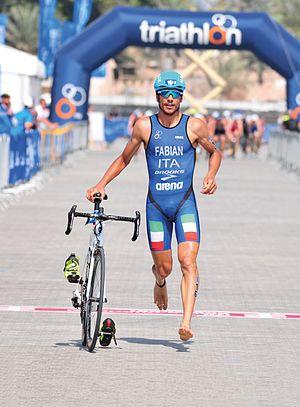
Alessandro Fabian, WTS Abu Dhabi, 2016
Le triathlon est une discipline sportive constituée de trois épreuves d'endurance enchaînées : natation, cyclisme et course à pied. Sa forme moderne apparaît officiellement aux États-Unis en 1974 et se développe depuis dans le monde entier. Se pratiquant sur des distances très variées, le triathlon devient discipline olympique en l'an 2000 aux Jeux de Sydney sur la distance standard de 1 500 mètres de natation, 40 kilomètres de vélo et 10 kilomètres de course à pied. Il est géré et structuré au niveau mondial par la Fédération internationale de triathlon (ITU) et un ensemble de fédérations continentales et nationales qui déclinent selon leurs spécificités les règles générales édictées par l’ITU.